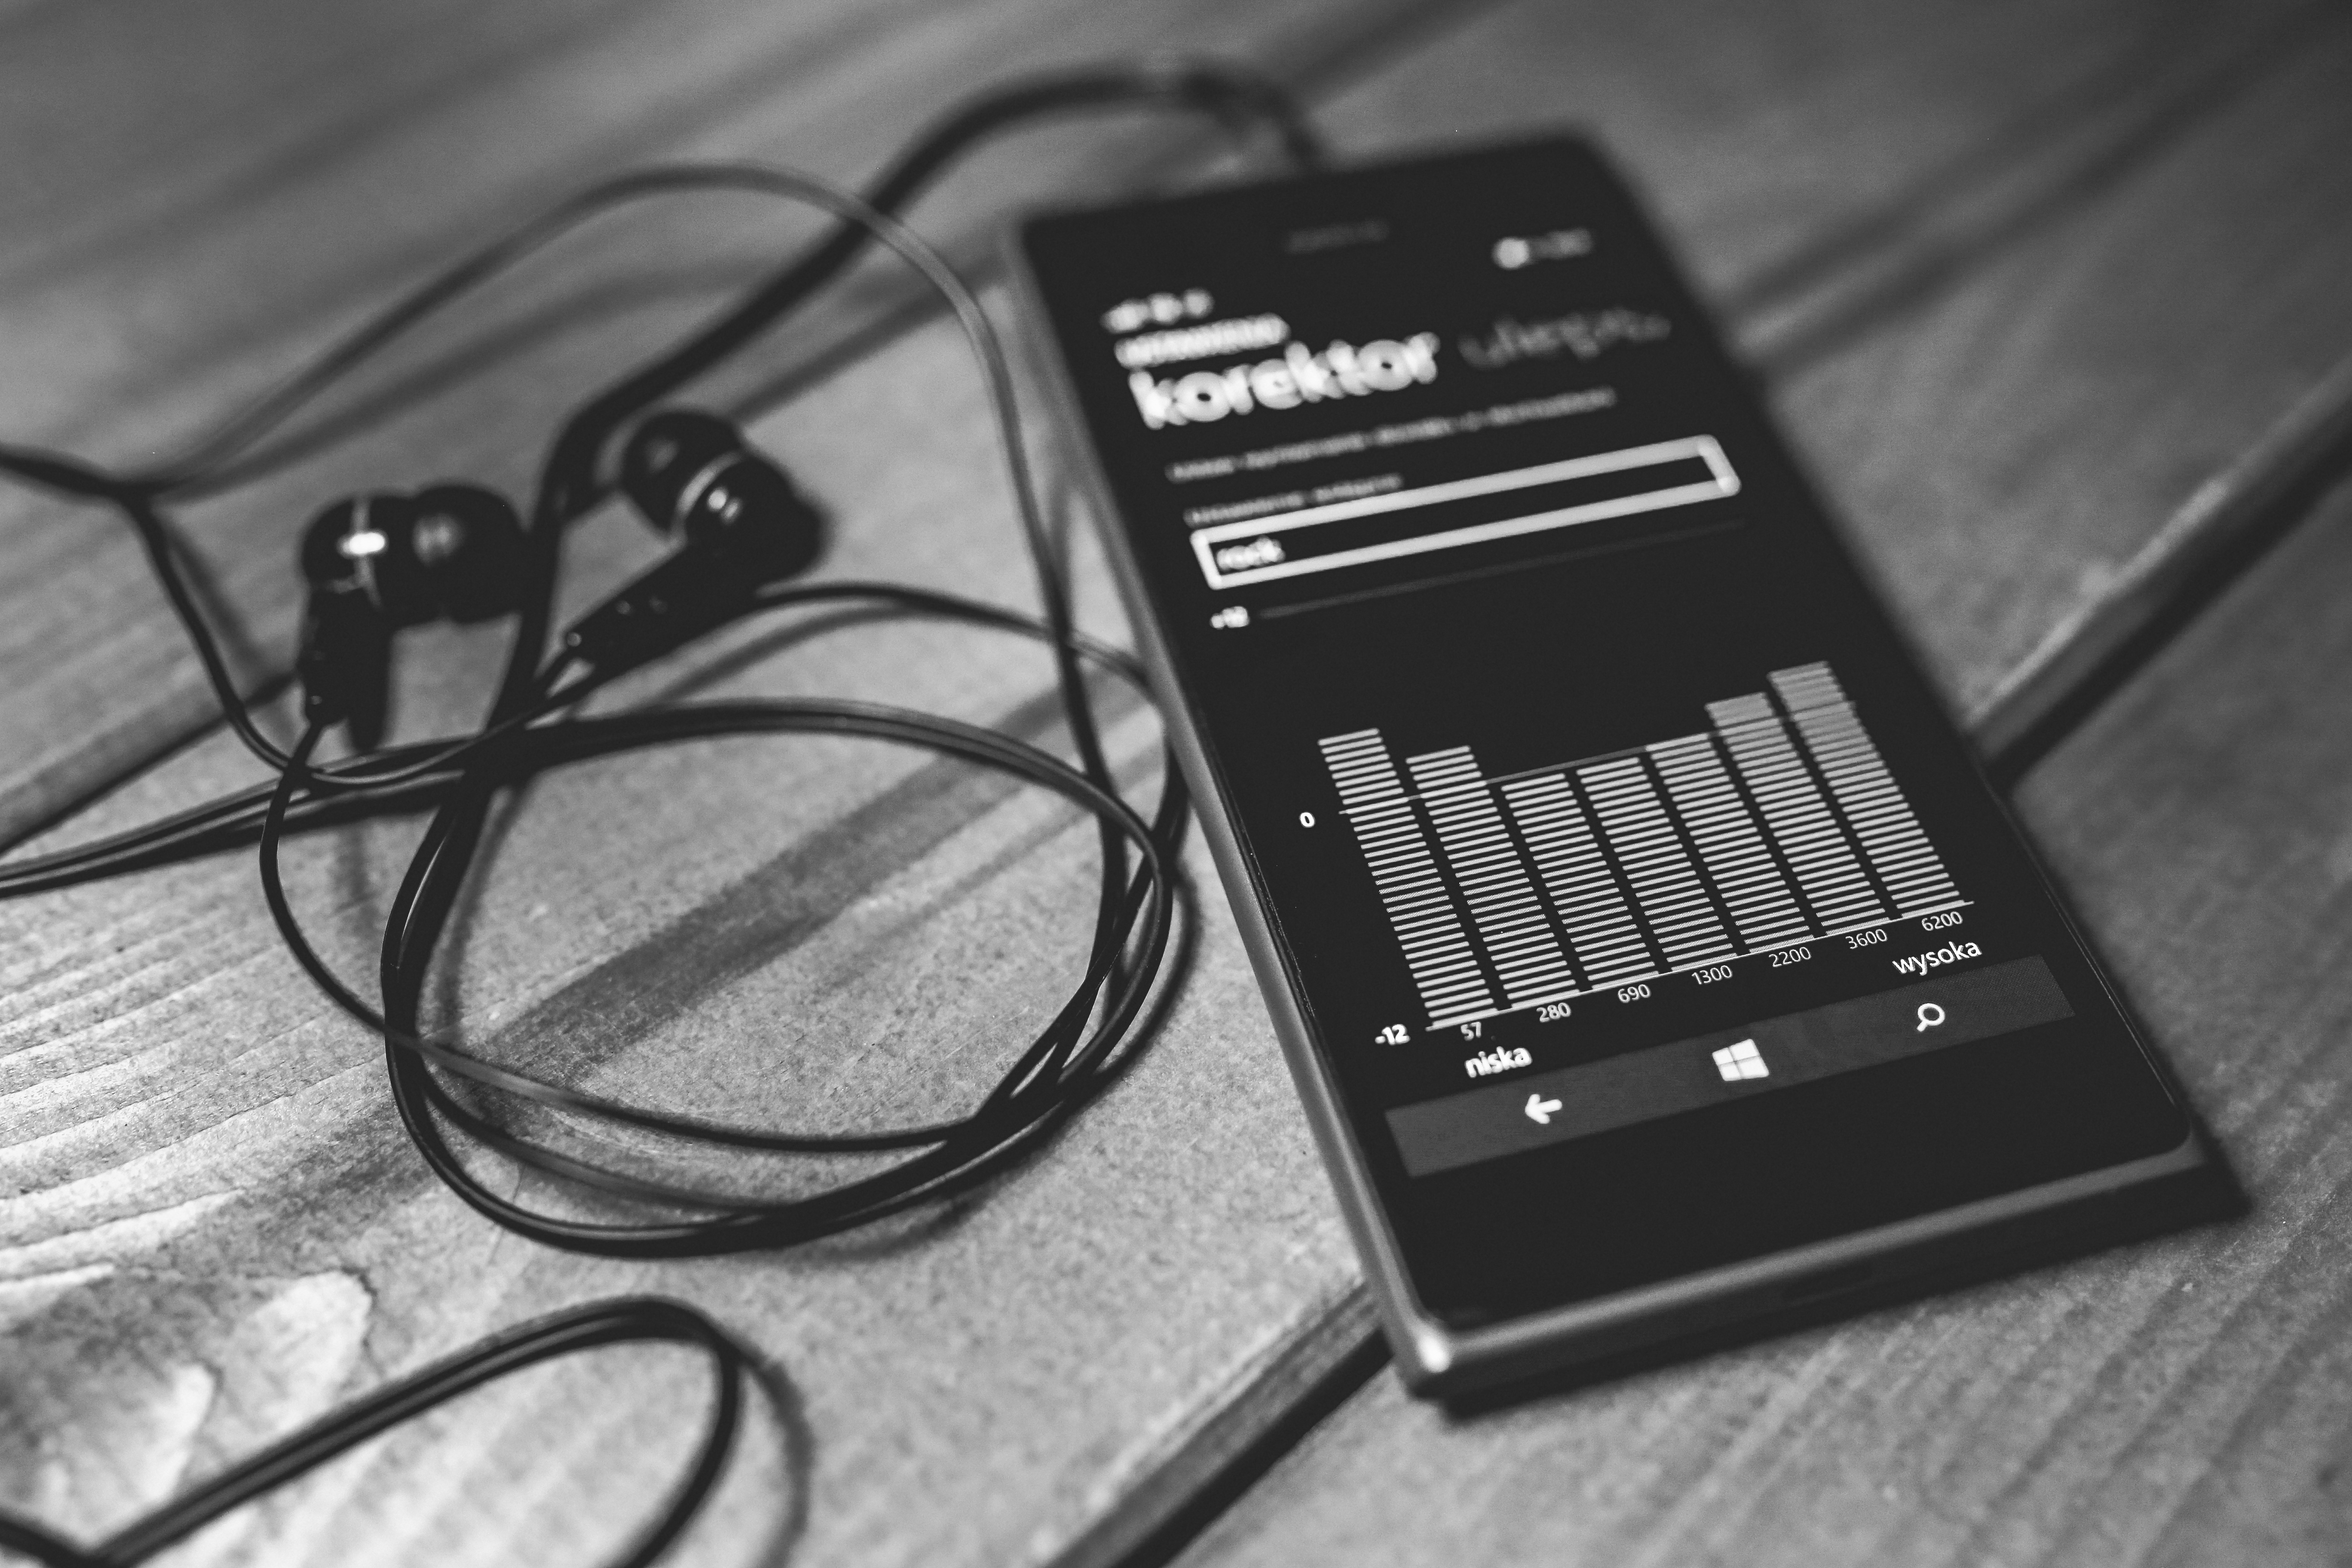
screen, music, black and white, technology, gadget, black, monochrome, brand, electronics, earbuds, equalizer, headphones, eye, glasses, earphones, windows phone, monochrome photography